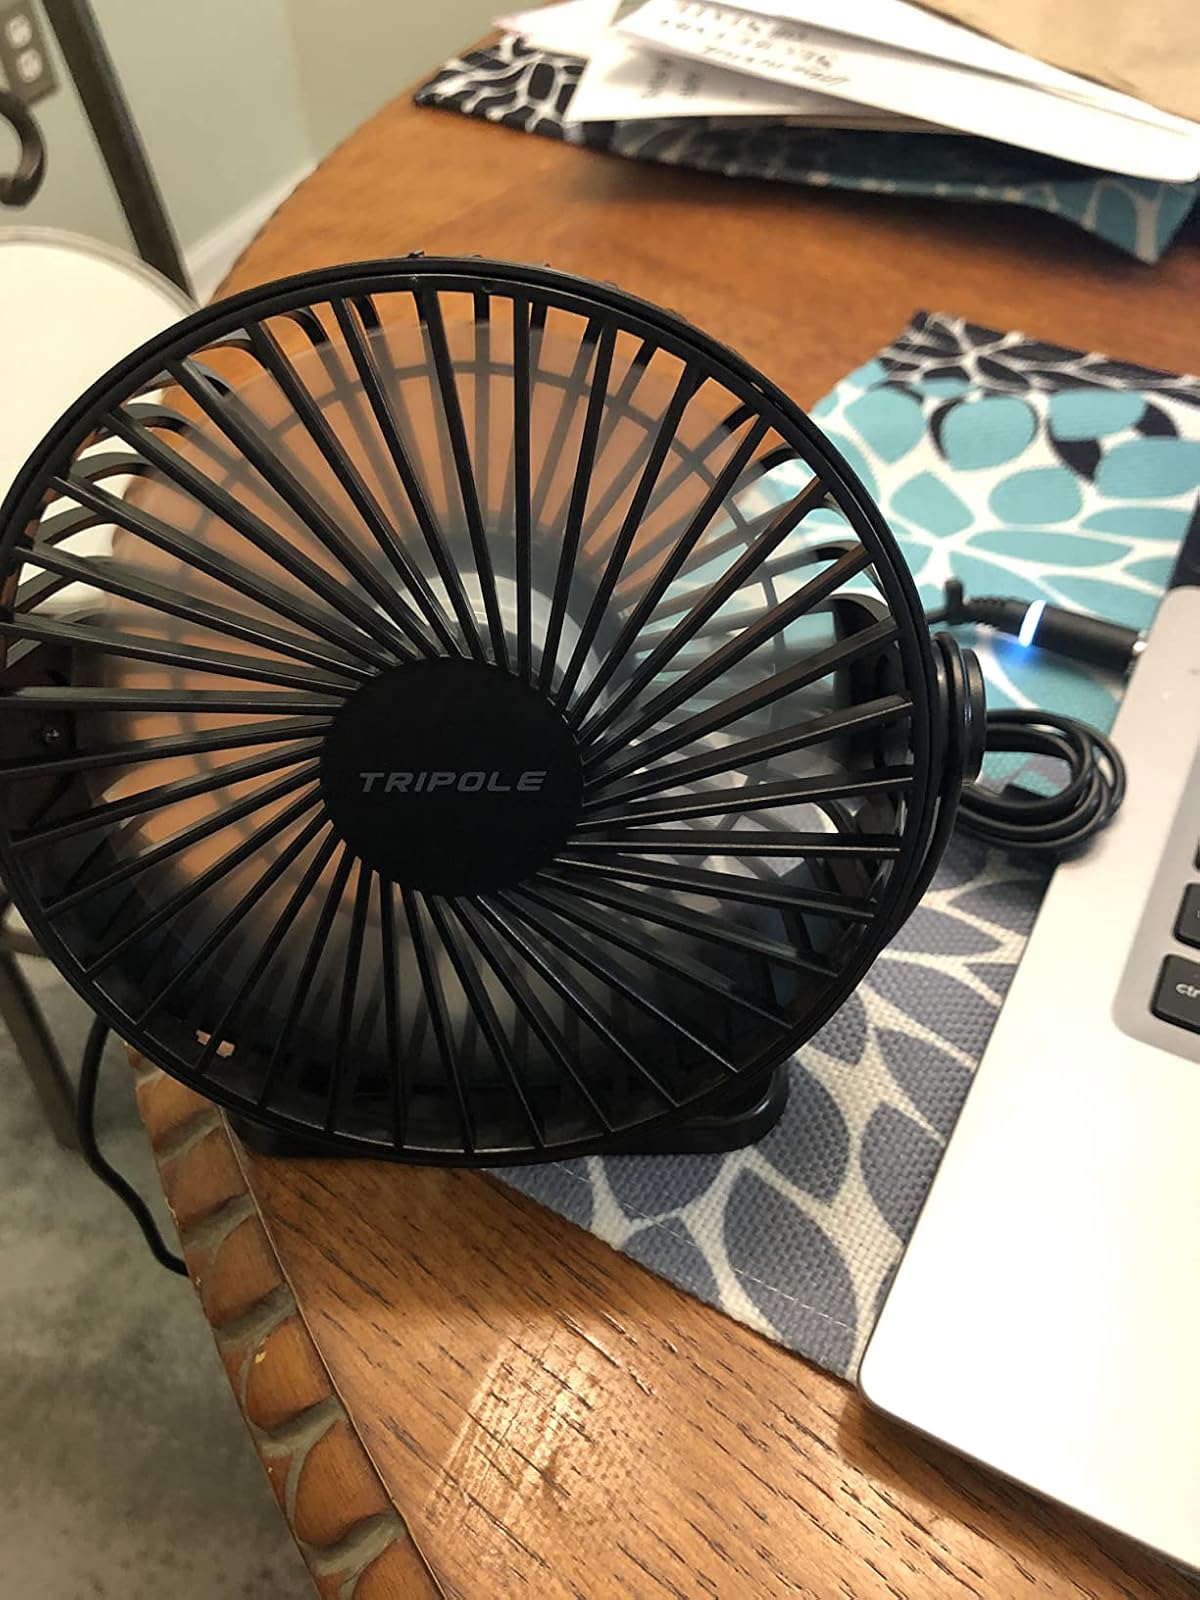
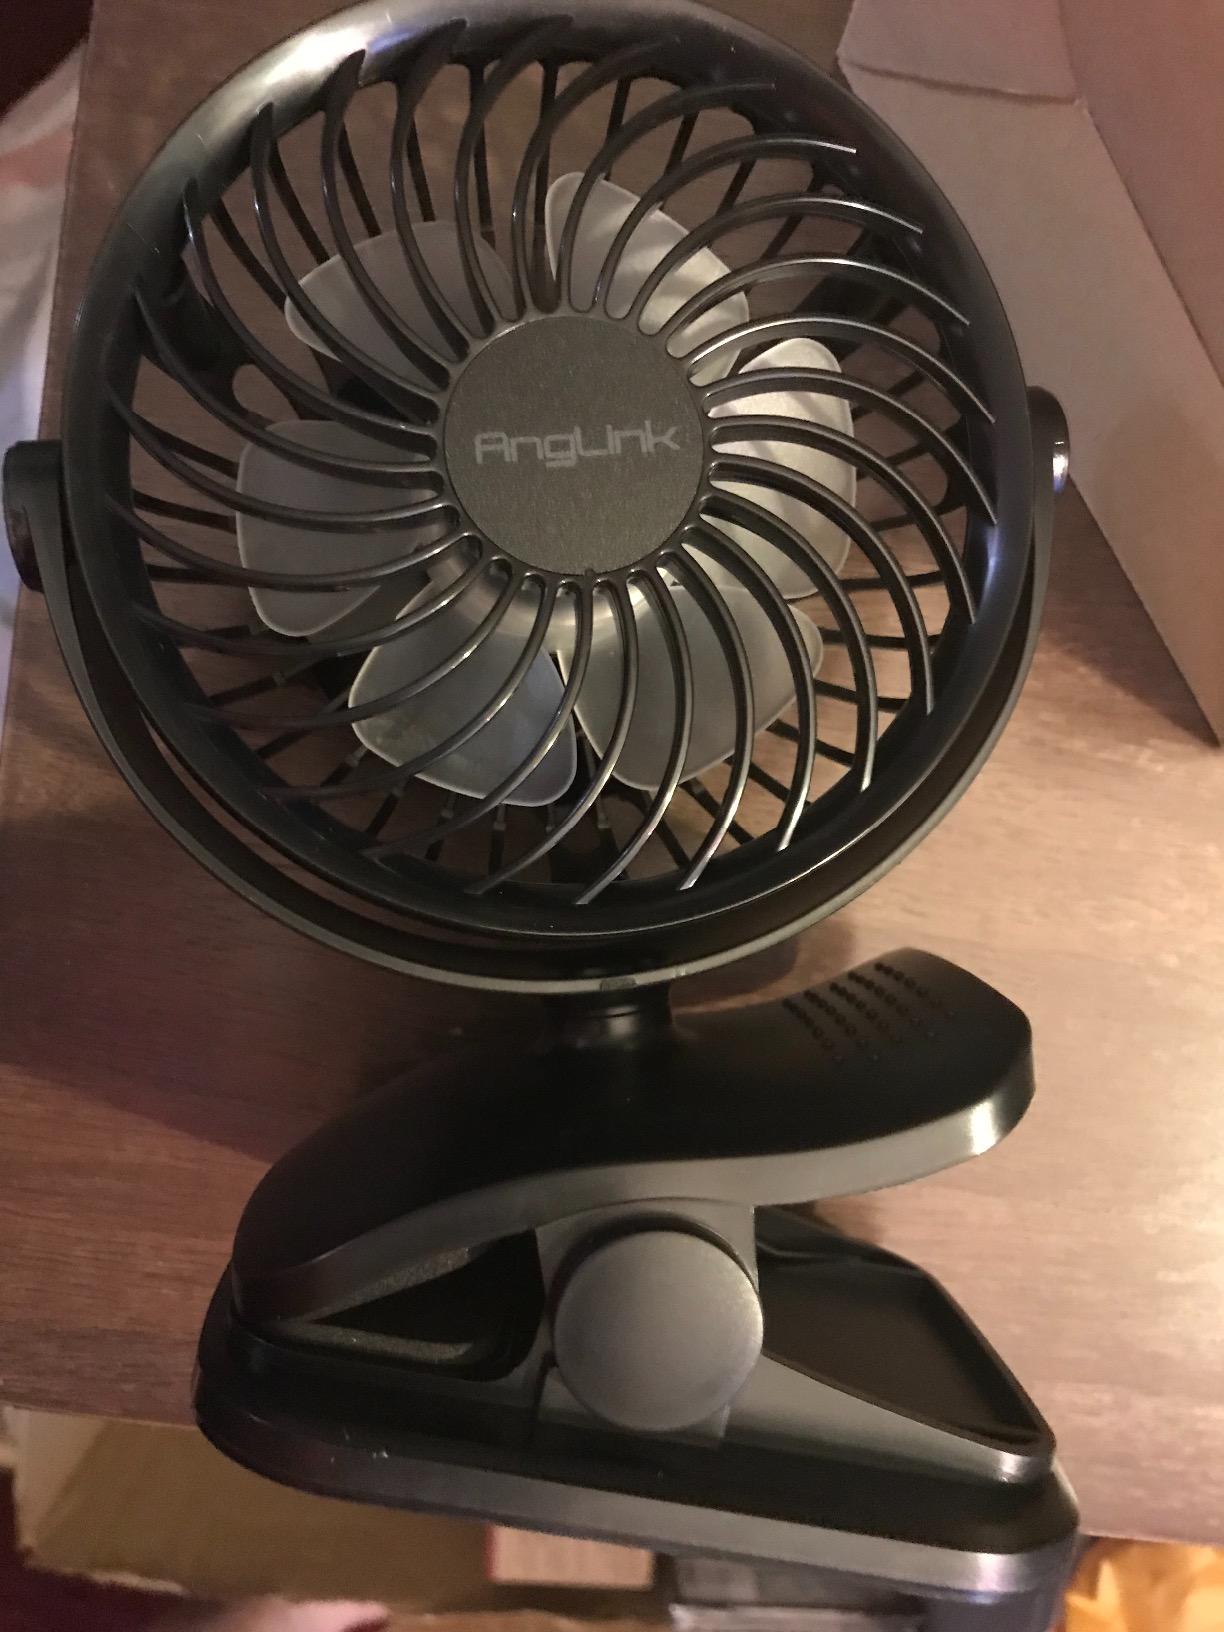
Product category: fan
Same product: no